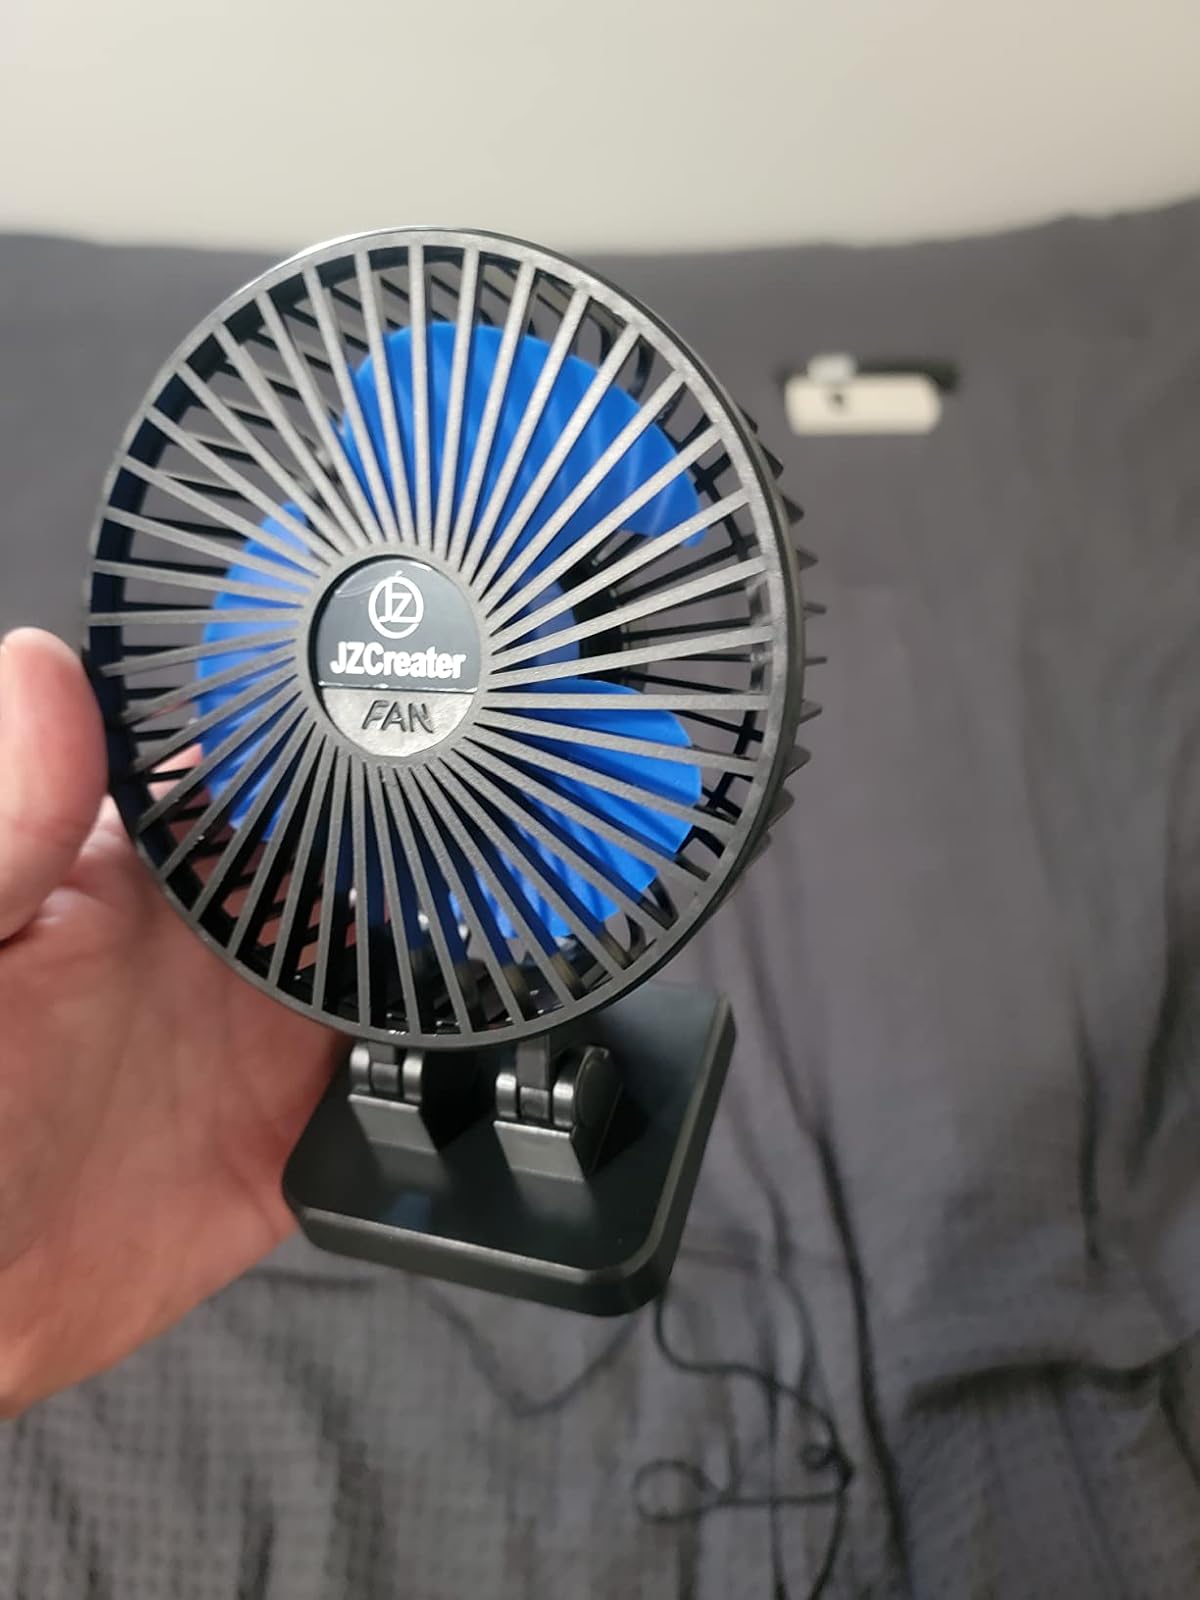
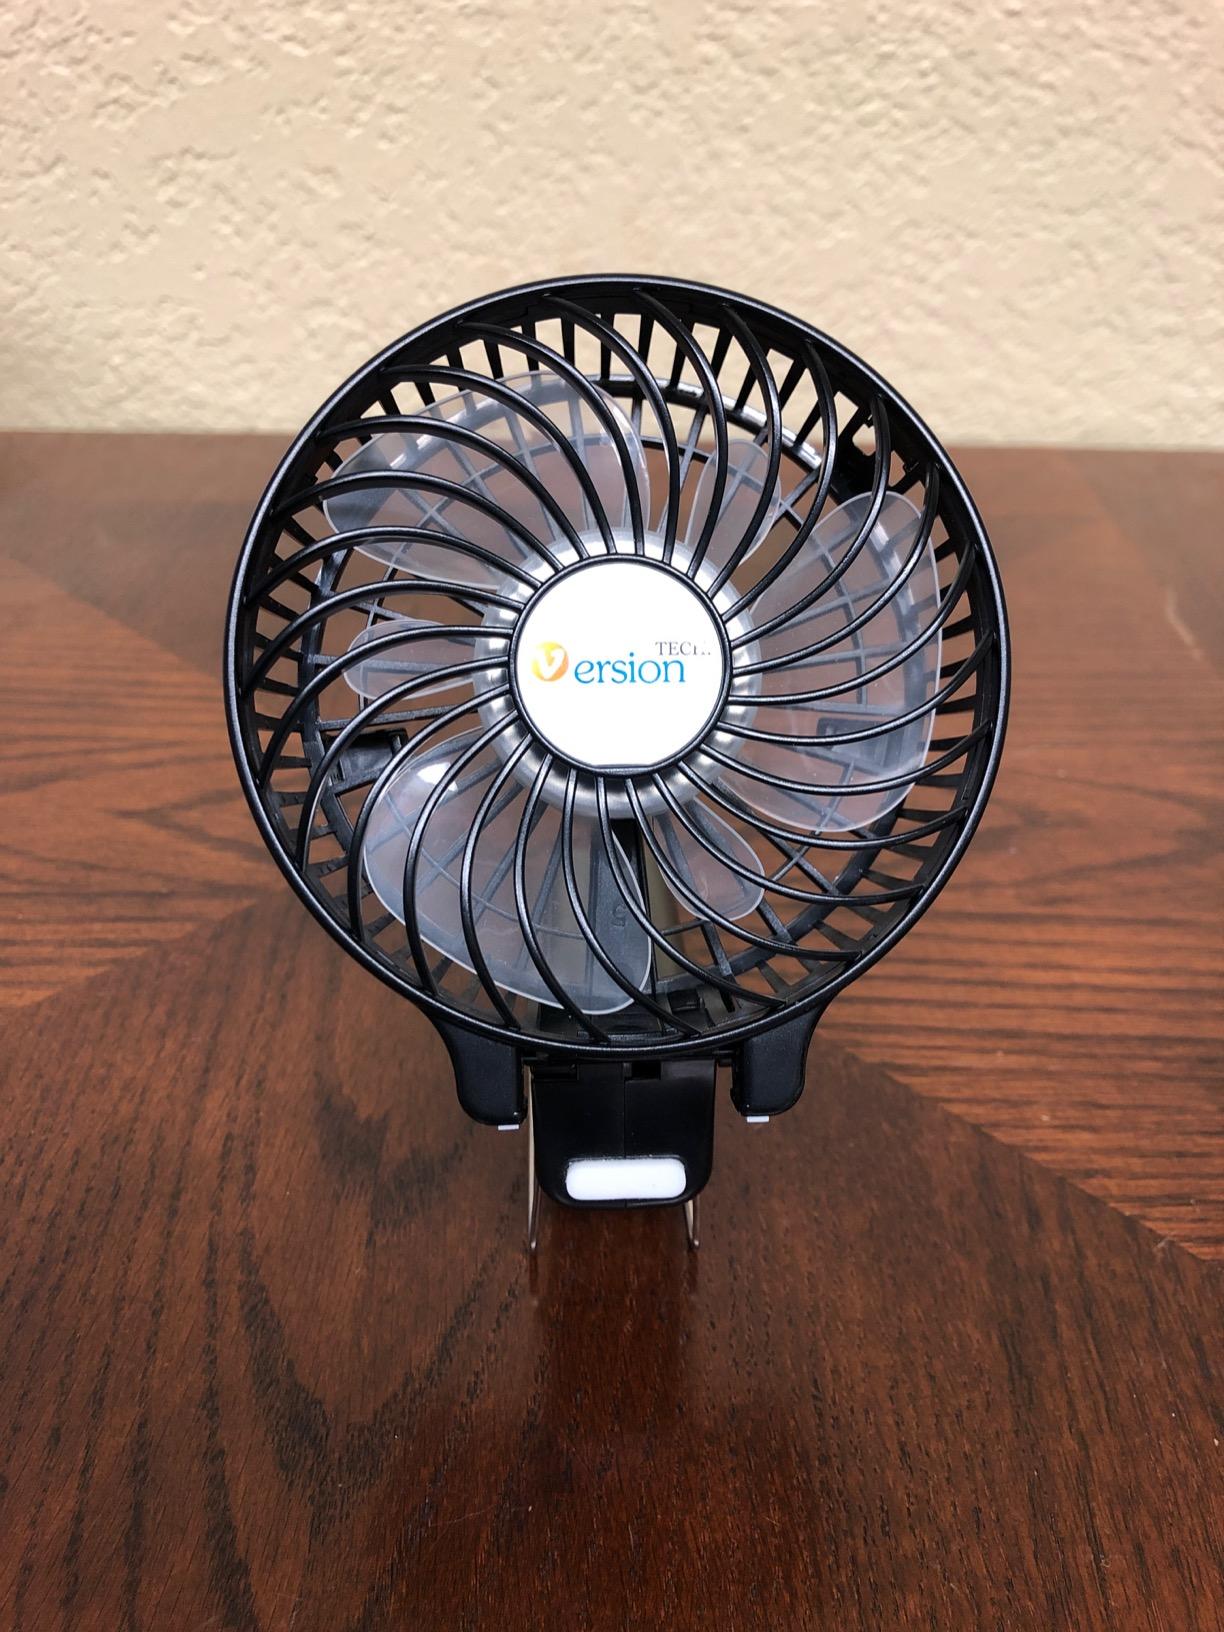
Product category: fan
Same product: no